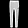
Label: Trouser